Hurricane Carla tornado outbreak

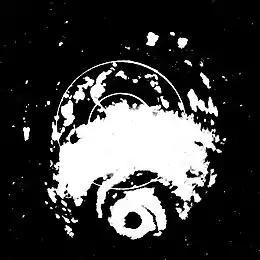
Radar image showing Hurricane Carla approaching landfall in Port O'Connor, Texas as seen from WSR-57 in Galveston, Texas.

Hurricane Carla triggered a destructive and deadly outbreak of 21 tornadoes in Alabama, Louisiana, Texas, Arkansas, and Michigan that occurred from September 10–13, 1961. A total of 11 tornadoes touched down in Louisiana, and eight more in Texas. The strongest tornado of the outbreak was a long, wide F4 tornado that moved across Galveston Island in the early morning hours of Tuesday, September 12, 1961, killing eight people. This was the first of only two known violent tornadoes ever spawned by a hurricane with the other one happening during Hurricane Hilda in 1964. By the time it was over, the outbreak had killed 14 people, injured 337 others, and caused over $3.461 million in damage.